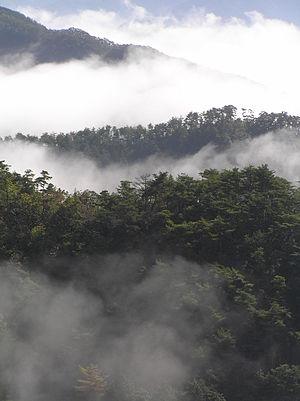
La brume est un amas de fines gouttelettes ou de fins cristaux de glace qui se sont formés sur des particules hygroscopiques microscopiques, lorsque l'air est devenu sursaturé par rapport à l’eau ou à la glace, et qui réduisent la visibilité en surface. C'est une des formes de l'eau météoritique.